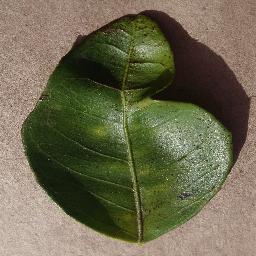
Label: Orange___Haunglongbing_(Citrus_greening)